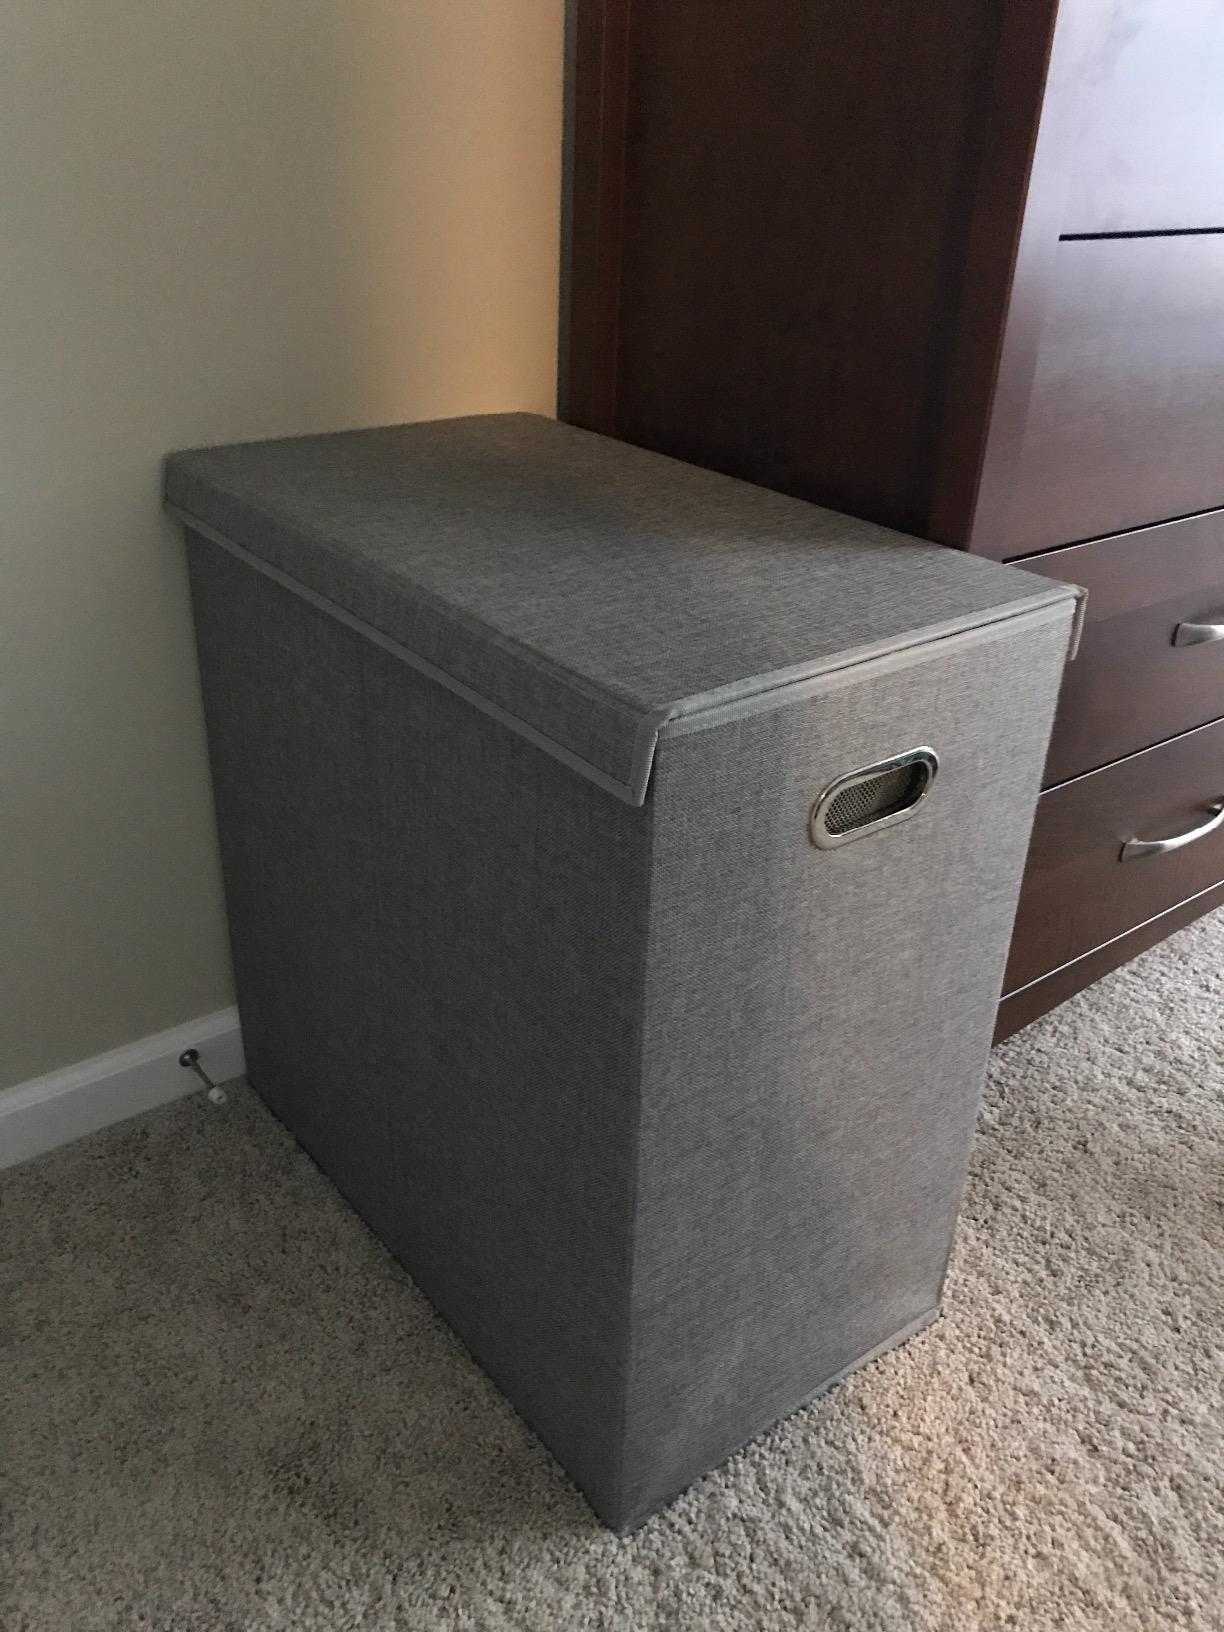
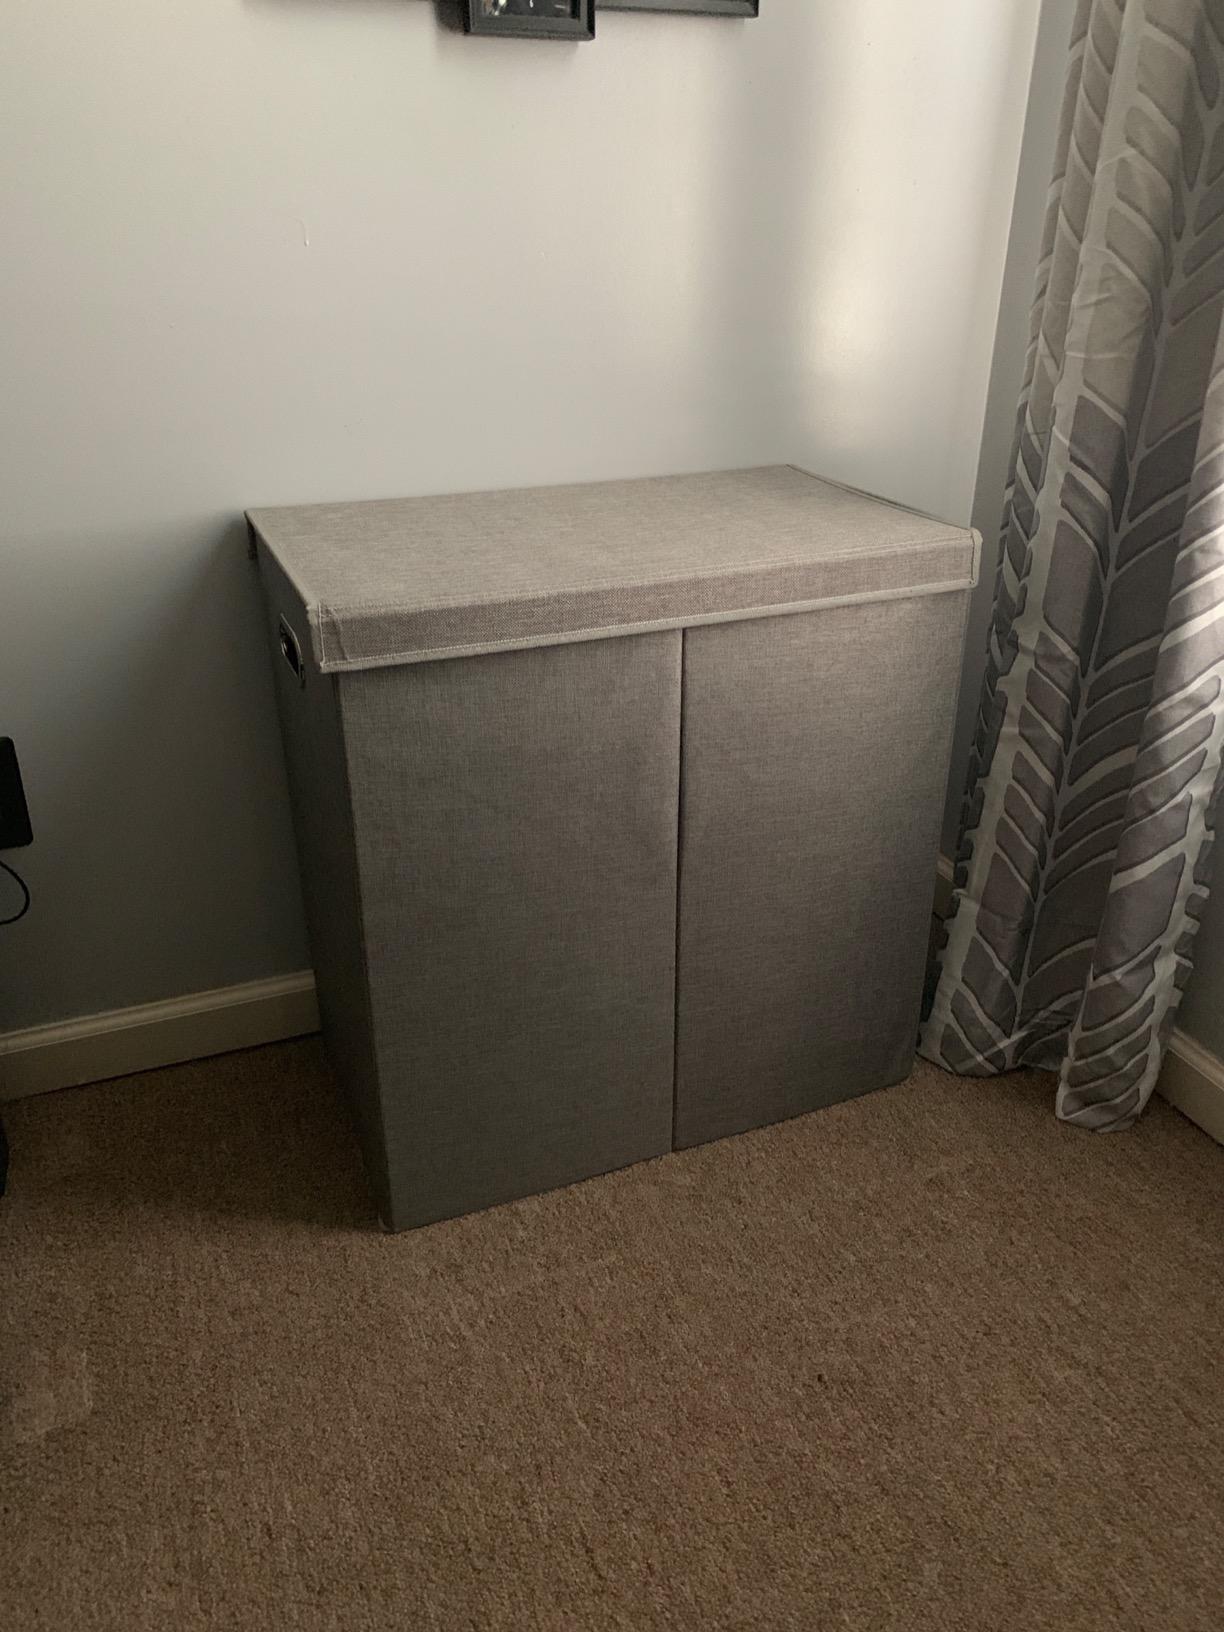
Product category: items_hamper
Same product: yes